Alberto David

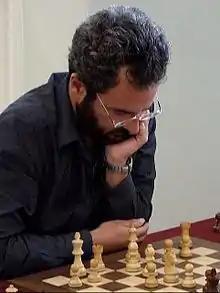
Alberto David at the EU Open Championship, Liverpool 2008

Alberto David (born 26 March 1970) is a Luxembourgish-Italian chess grandmaster. He is a three-time Italian Chess Champion.